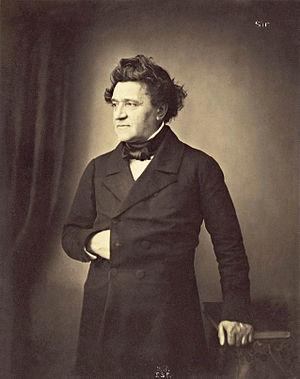
Paul Abadie fils (1812-1884), architecte français, membre de la commission des Monuments historiques.Fichier recadré.
Paul Abadie, né à Paris le 11 décembre 1812 ou le 9 novembre 1812, et mort à Chatou le 2 août 1884, est un architecte français fils de l'architecte Paul Abadie.